Mughal Road

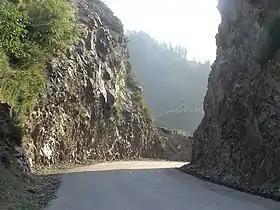
The Mughal Road crosses the Pir Panjal Pass.

Mughal Road is the road between Bufliaz, a town in the Poonch district, to the Shopian district, in the union territory of Jammu and Kashmir, India. The 84-kilometre road traces a historic route used in the Mughal period over the Pir Panjal Pass, at an altitude of , higher than the Banihal pass at .